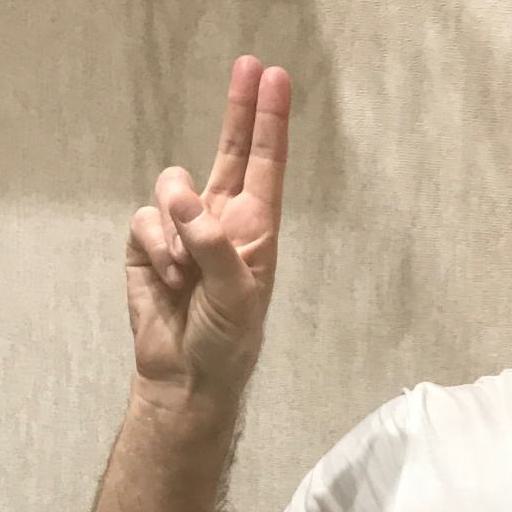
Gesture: two_up